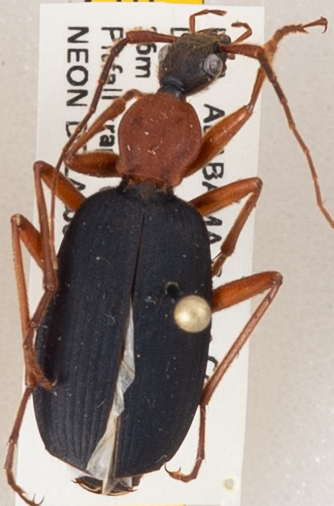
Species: Galerita bicolor
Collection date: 2019-06-03
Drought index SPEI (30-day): -0.646
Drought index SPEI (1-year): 0.782
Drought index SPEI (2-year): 1.28